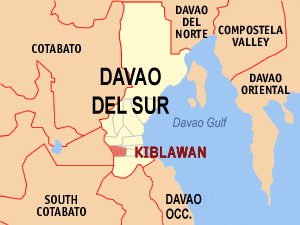
Kiblawan est une municipalité des Philippines située au sud-ouest de la province du Davao du Sud, sur l'île de Mindanao. Elle est limitrophe à l'est de la province de Sultan Kudarat.